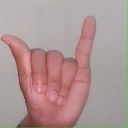
अक्षर: य